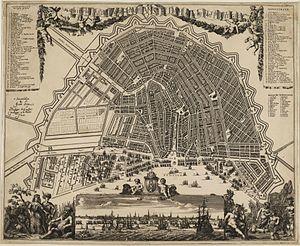
Johannes Kip est un dessinateur, graveur et marchand d'estampes néerlandais.